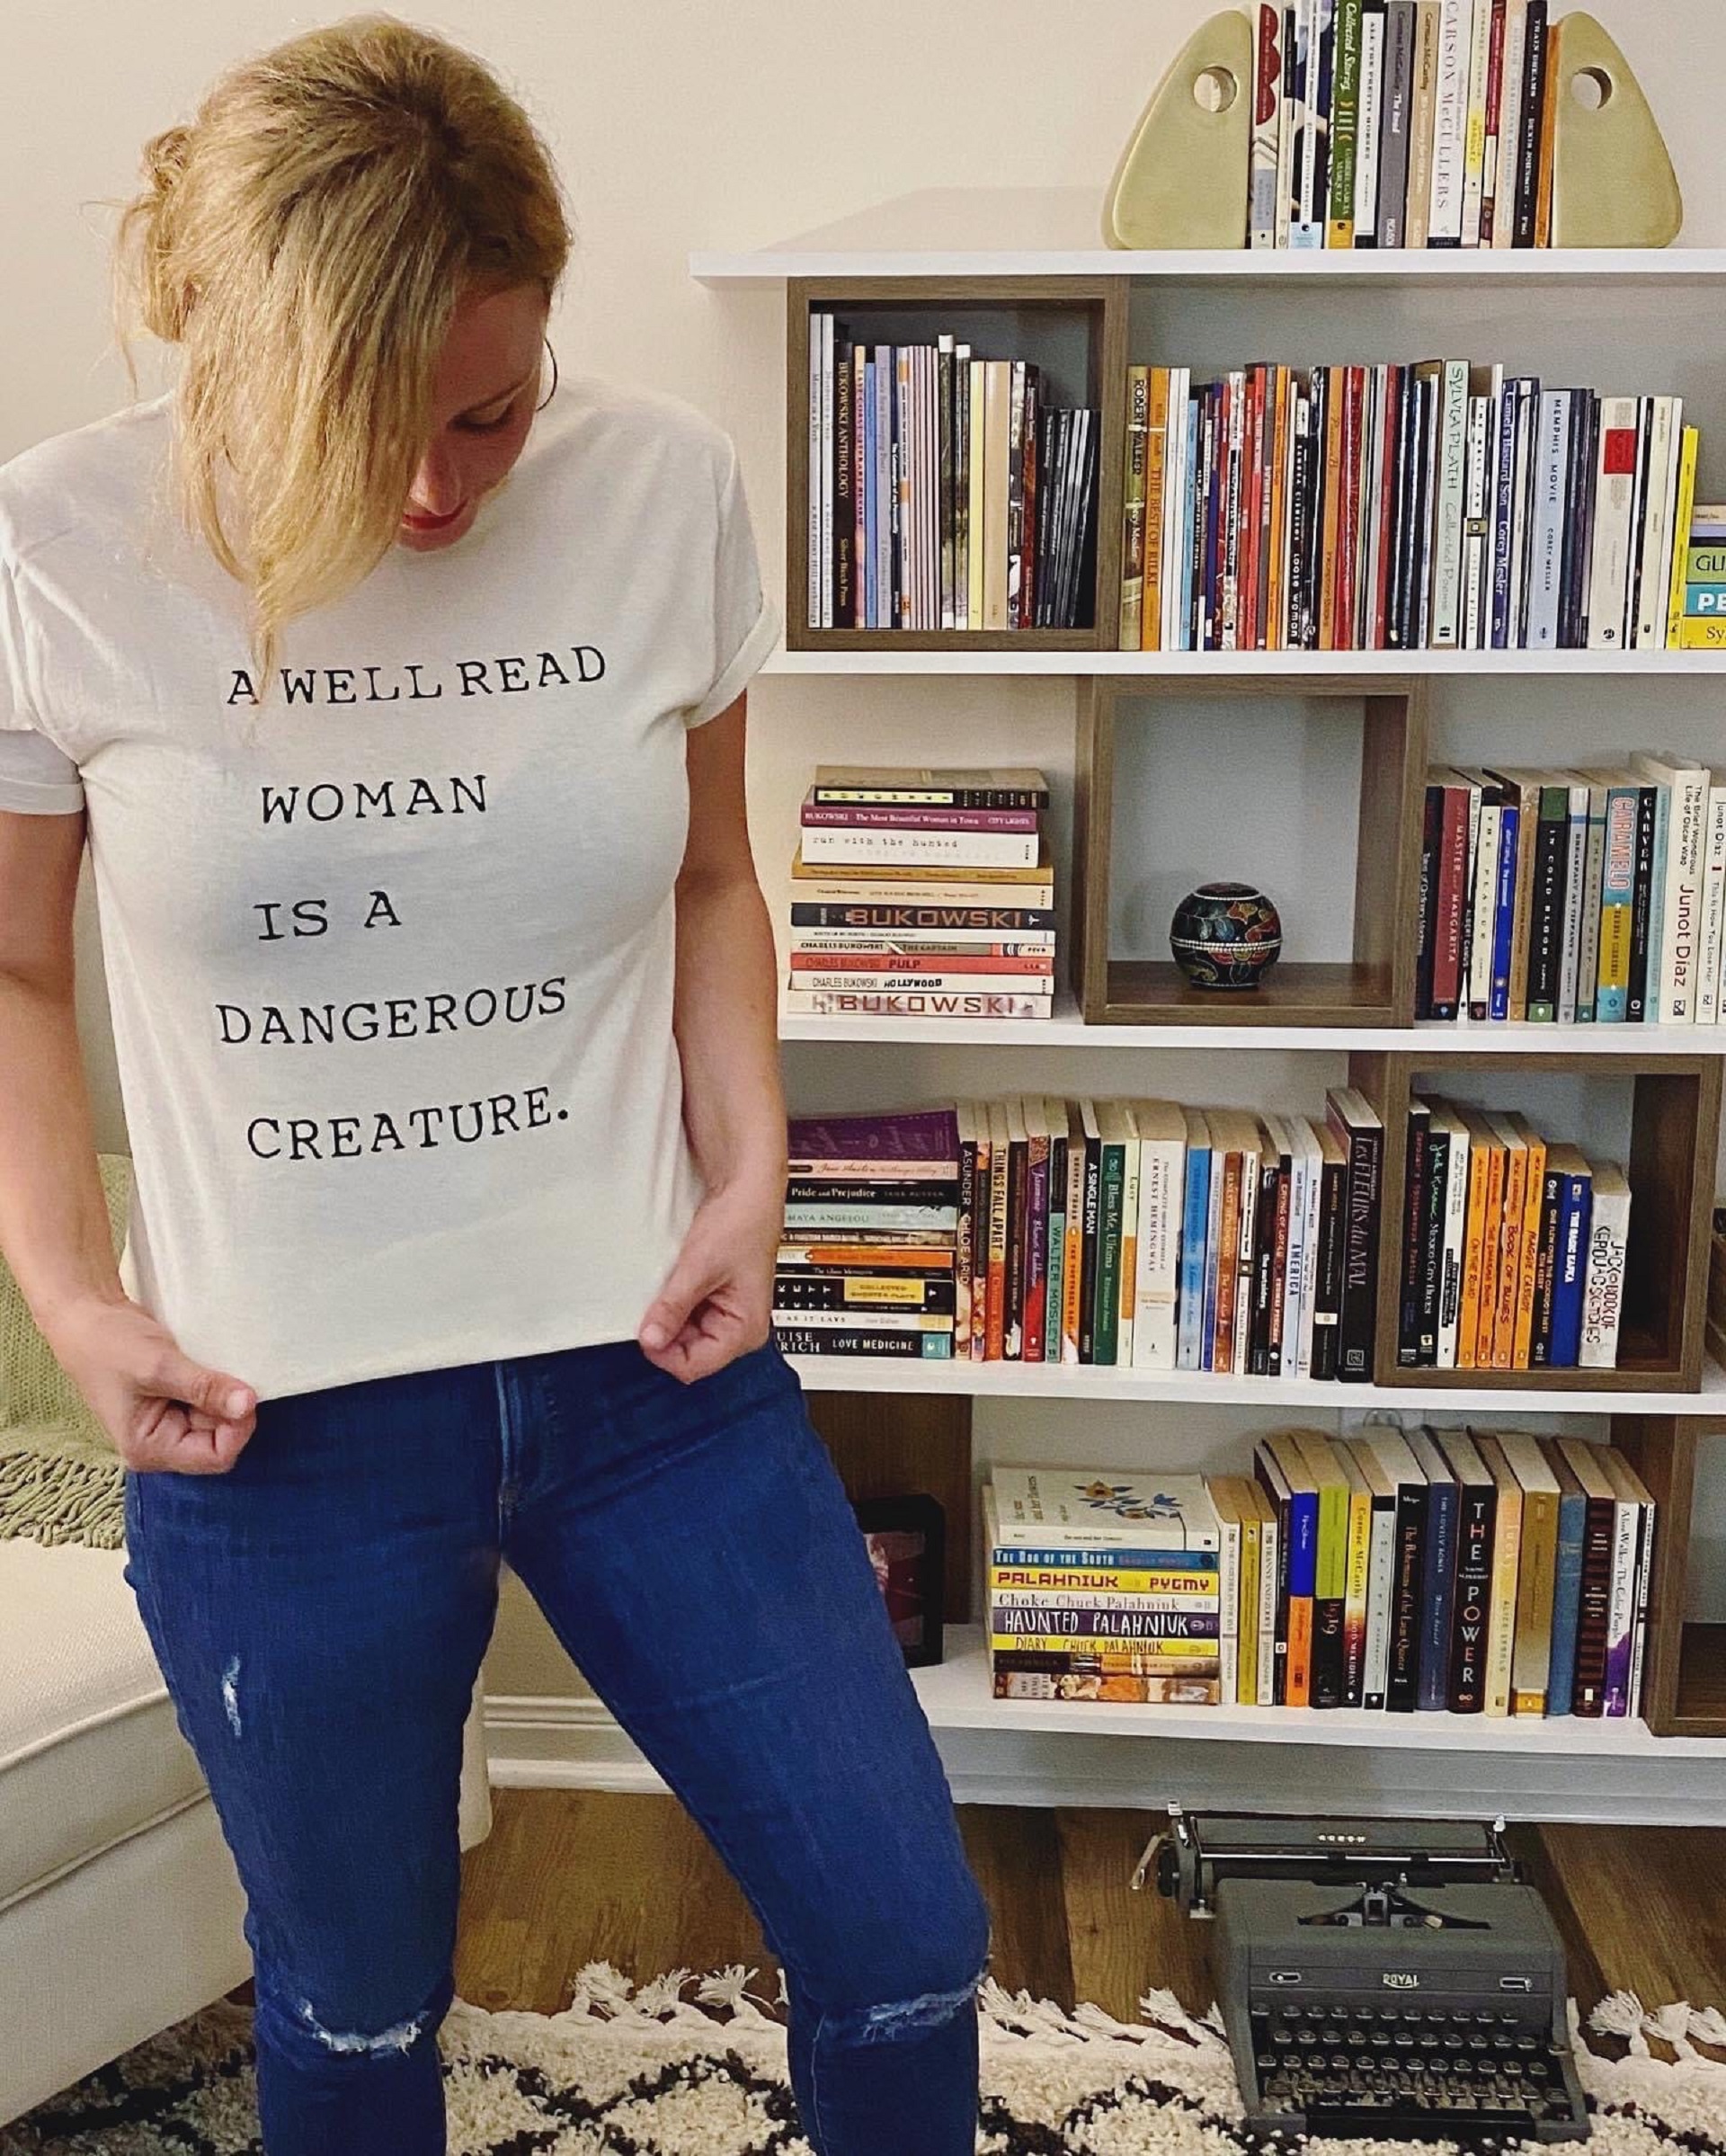
Heather Minette, author, rooftops, Other Poems, half light, Blue Hour Press, literature, University of Houston, clear lake, usa, bookcase, shelf, leg, book, shelving, sleeve, wood, waist, publication, knee, sunglasses, thigh, sportswear, computer keyboard, flooring, denim, trunk, fashion design, human leg, t shirt, electric blue, eyewear, abdomen, chest, pattern, leggings, sitting, fashion accessory, brown hair, belt, room, pocket, top, tights, ankle